Ghost of Saga Mansion

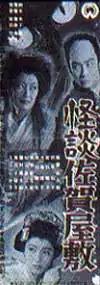
Japanese movie poster

is a 1953 Japanese horror film directed by Ryohei Arai. It was filmed in Black and White, in academy ratio format (full screen). It was never dubbed in English, nor shown in the United States theatrically.